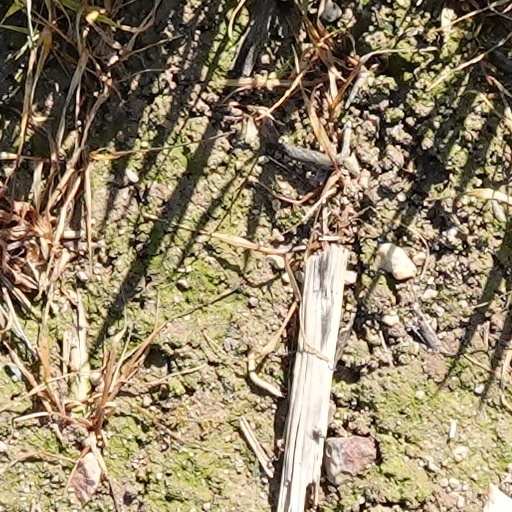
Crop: wheat